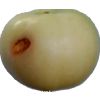
Label: Apple 6